World Rapid Chess Championship

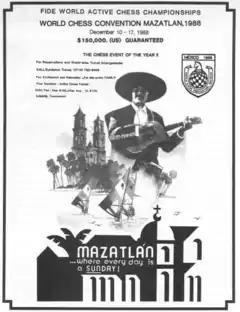
Advertisement for 1988 World Active Chess Championship

The concept of rapid chess (then called "active chess") made its debut at a 1987 FIDE Congress meeting in Seville, Spain. During the World Active Chess Championship the following year, time controls were set at 30 minutes per player per game. In 1993, following his split from FIDE, world champion Garry Kasparov organized a slightly quicker version of active chess, dubbing it "rapid chess". The Professional Chess Association, Kasparov's answer to FIDE, subsequently organized two Grand Prix cycles of rapid chess before folding in 1996. Under rapid chess time controls, each player was allowed 25 minutes with an additional 10 seconds after each move. FIDE would re-use these time controls and the "rapid chess" moniker for the 2003 FIDE World Rapid Chess Championship, held in Cap d'Agde. During the World Cup 2013, these time controls were also used for the rapid tiebreak stages.